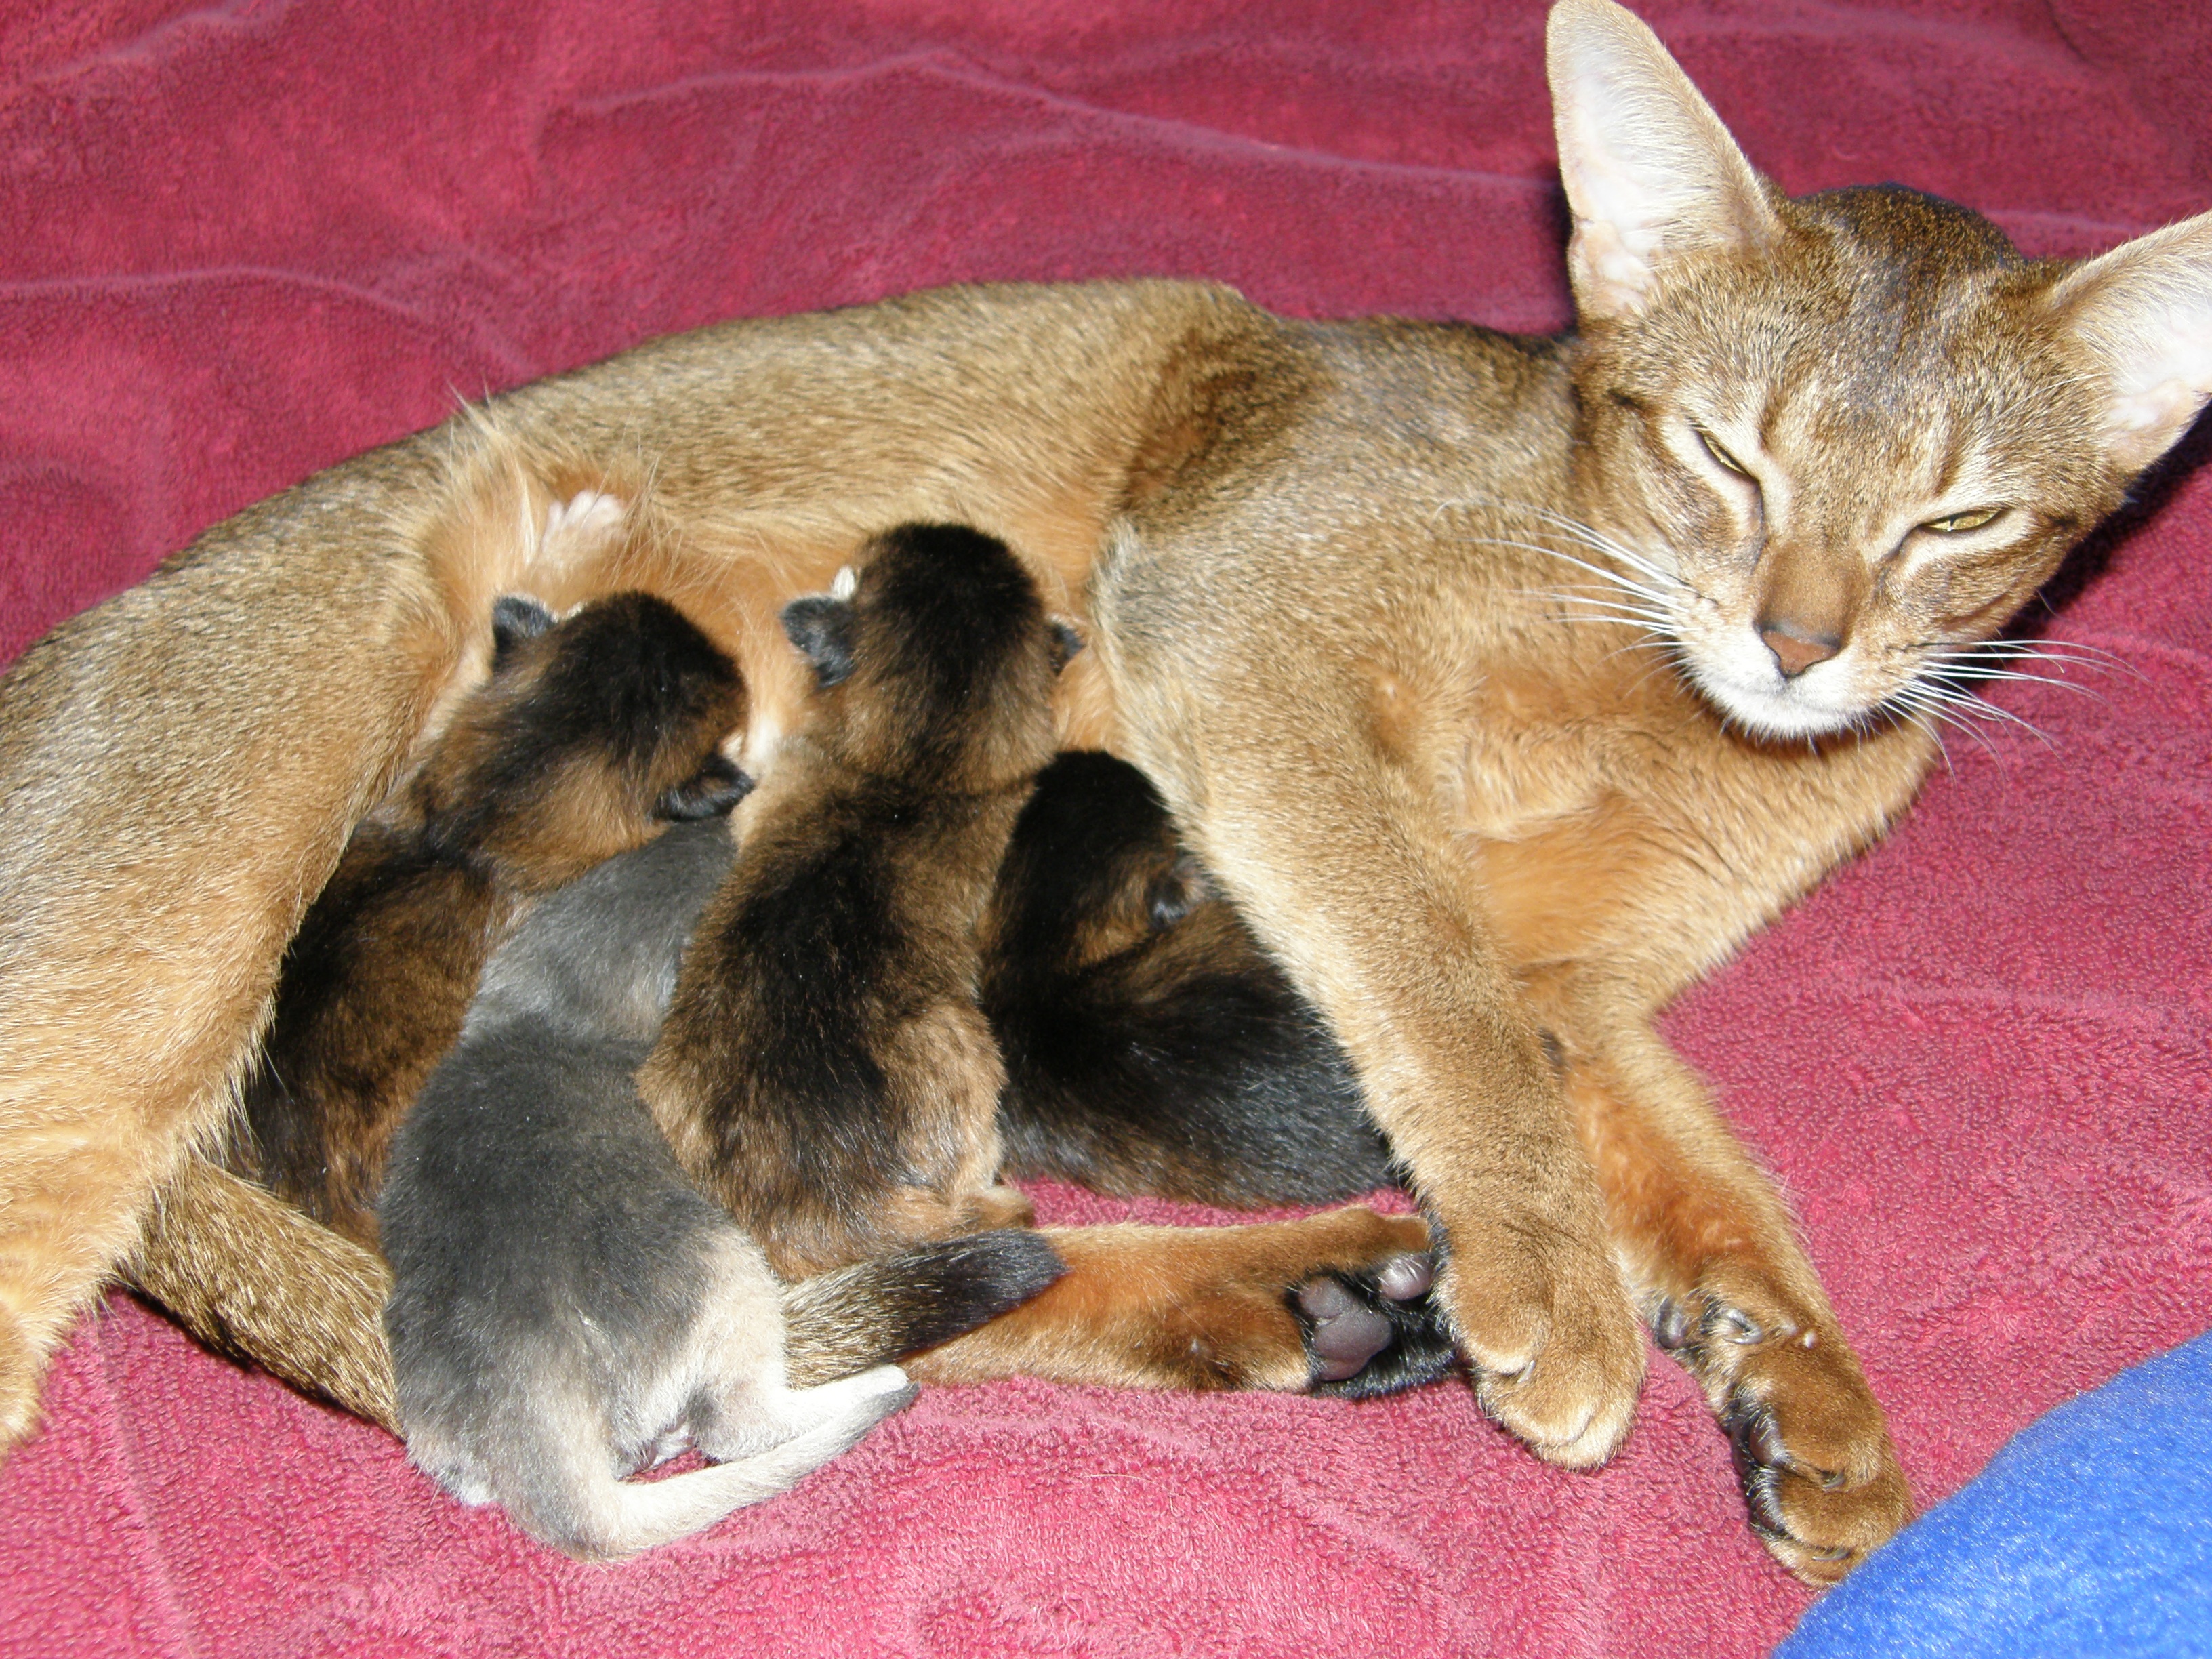
sweet, cute, pet, kitten, cat, mammal, thoroughbred, whiskers, animals, vertebrate, babies, burmese, abyssinian, suckle, mother cat, small to medium sized cats, cat like mammal, dog breed group